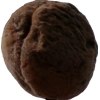
Label: peach